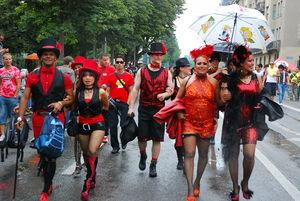
La Street Parade est une technoparade organisée chaque année depuis 1992 dans les rues de Zurich, le long du lac. En ce qui concerne la taille, elle rivalise avec la Love Parade dont elle s'inspire. La Street Parade est devenu le plus grand événement techno-party du monde à la suite de l'arrêt de la Love Parade en raison d'une tragédie survenue le 24 juillet 2010. La Street Parade est l'événement annuel le plus important à Zurich. Elle a lieu normalement début août. Elle frôle le million de participants dans ses éditions de 2012 à 2014.